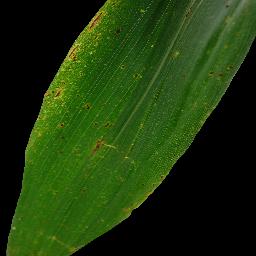
Label: Corn___Common_rust